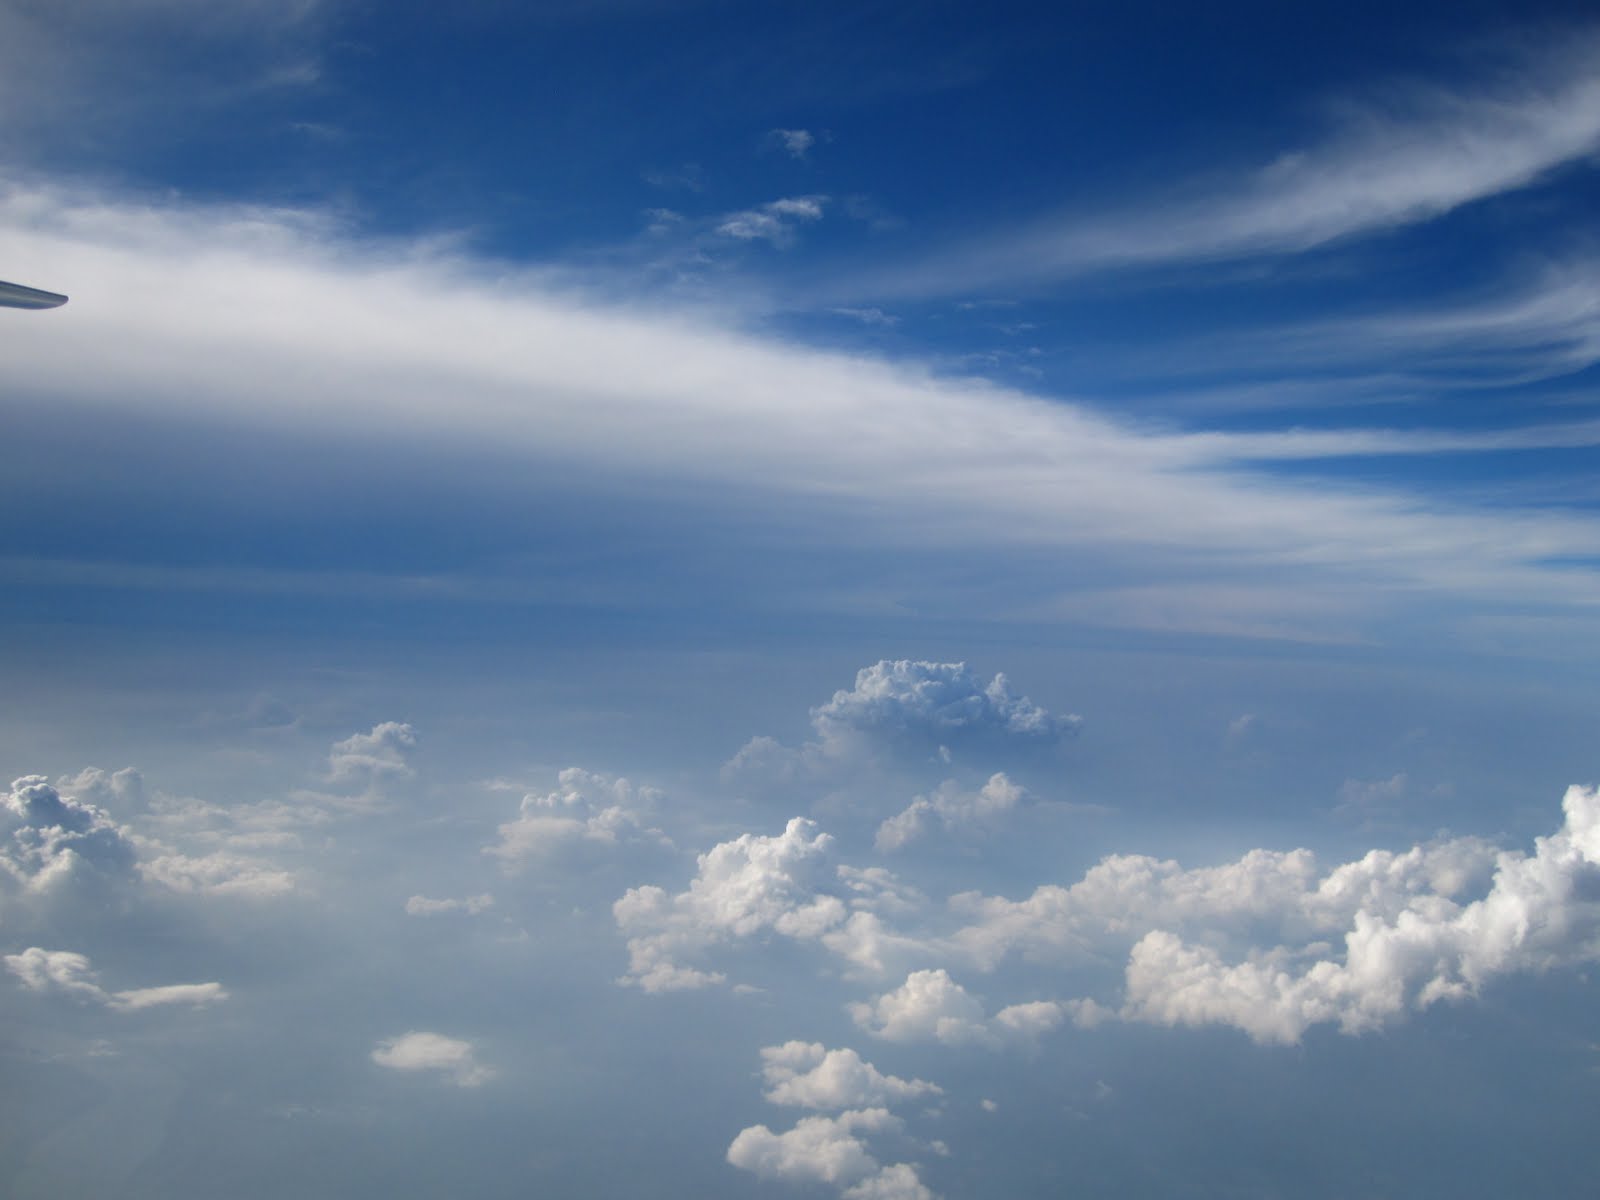
Weather: cloudy or overcast